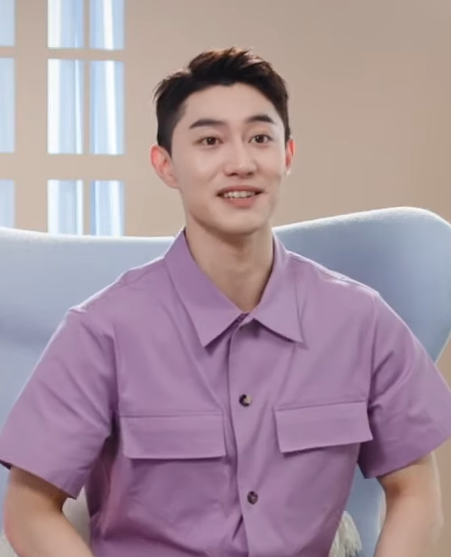
ควัก ดง-ย็อน

| name = ควัก ดง-ย็อน
| image = Kwak Dong-yeon곽동연 in 2021.png
| caption = ควัก ดง-ย็อน ในเดือนมิถุนายน 2021
| birth_place = แทจ็อน เกาหลีใต้
| years_active = 2012–ปัจจุบัน
| agent = H& Entertainment
| module = Infobox Korean name|child=yes|color=transparent|headercolor=transparent
| rr = Gwak Dong-yeon
| mr = Kwak Dongyŏn
ควัก ดง-ย็อน (ภาษาเกาหลี|เกาหลี: 곽동연; เกิด 19 มีนาคม ค.ศ. 1997) เป็นนักแสดงและนักดนตรีชาวเกาหลีใต้ เขาเปิดตัวการแสดงในละครโทรทัศน์เรื่อง "My Husband Got a Family|มายฮัสแบนด์ก็อตอะแฟมิลี" (2012) ซึ่งเขาได้รับรางวัลนักแสดงดาวรุ่งยอดเยี่ยมจากงานรางวัลละครเกาหลี จากนั้นเขาได้แสดงนำในเรื่อง "Adolescence Medley|อะโดเลสเซนซ์เมดเลย์" (2013), "Modern Farmer (TV series)|โมเดิร์นฟาร์เมอร์" (2014) และในปี 2016 เขาเป็นที่รู้จัก​มากขึ้นจากการแสดงละครประวัติศาสตร์เรื่อง "รักเราพระจันทร์เป็นใจ" (2016) และละครเรื่องต่อ ๆ มา เช่น "Gangnam Beauty" (2018), "My Strange Hero" (2018-2019), "Never Twice" (2019-2020), "วินเชนโซ่ ทนายมาเฟีย|Vincenzo" (2021)
ควักยังเคยเป็นมือกีตาร์นำและนักร้องของวงฝึกหัด เพื่อที่จะเตรียมเดบิวท์​ "Kokoma" (หรือที่จริงแล้วคือ "วง Little Kids") ซึ่งบริหารงานโดย FNC Entertainment
== ผลงาน ==
=== ภาพยนตร์​ ===
| class="wikitable"
|-
! ปี
! เรื่อง
! บทบาท
! Ref.
|-
| 2016 || "Misbehavior (film)|Misbehavior" || Yoo Jong-ki
|
|-
| 2017 || "Man of Will" || Choi Yoon-suk
|
|-
| 2018 || "Heung-boo: The Revolutionist" || Sheddong
|
|-
| 2019 || "Baseball Girl" || Lee Jung-ho
|
|-
| || "6/45" || Kim Man-cheol ||
|-
|
=== ละครโทรทัศน์​ ===
| class="wikitable"
|-
! ปี
! เรื่อง
! บทบาท
! หมายเหตุ
! สถานี
! Ref.
|-
| 2012
| "My Husband Got a Family"
| Bang Jang-goon
|
| Korean Broadcasting System|KBS2
|
|-
| rowspan = 2| 2013
| "Jang Ok-jung, Living by Love"
| young Prince Dong-pyeong
|Cameo
| Seoul Broadcasting System|SBS
|
|-
| "Adolescence Medley"
| Choi Jeong-woo
|
| rowspan = "3" |KBS
|
|-
| rowspan = 3| 2014
| "Inspiring Generation"
| young Shin Jung-tae
|Ep. 1-4
|
|-
| "KBS Drama Special|Drama Special: Middle School Student A"
| Lee Hae-joon
|
|
|-
| "Modern Farmer (TV series)|Modern Farmer"
| Han Ki-joon
|
| Seoul Broadcasting System|SBS
|
|-
| rowspan = 2| 2015
| "Splendid Politics"
| Yi Ui-rip
|Cameo
| Munhwa Broadcasting Corporation|MBC
|
|-
| "KBS Drama Special|Drama Special: Avici"
| Ji Sun-woo
|
| KBS2
|
|-
| rowspan = 5| 2016
| "Come Back Mister"
| young Han Gi-tak
|Cameo
| rowspan = "2" |SBS
|
|-
| "Puck!"
| Hwang Gyung-pil
|
|
|-
| "Pied Piper (TV series)|Pied Piper"
| Jung In
|Cameo Ep. 4
| TVN (South Korea)|tvN
|
|-
| "The Master of Revenge"
| Lee Yong-joo
|Cameo Ep. 5-7
| rowspan = "3" |KBS2
|
|-
| "Love in the Moonlight"
| Kim Byung-yeon
|
|
|-
| rowspan = "3" | 2017
| "Fight for My Way"
| Kim Moo-ki
|Cameo appearance|Cameo Ep. 1
|
|-
| "Reunited Worlds"
| Sung Hae-cheol
|
| SBS
|
|-
| "KBS Drama Special|Drama Special: Slow"
| Lee Ji-won
|
| rowspan = '2' | KBS2
|
|-
| rowspan = 2|2018
| "Radio Romance (TV series)|Radio Romance"
| Jason
|
|
|-
| "Gangnam Beauty"
| Yeon Woo-young
|
| JTBC
|
|-
| 2018–2019
| "My Strange Hero"
| Oh Se-ho
|
| rowspan = 2| SBS
|
|-
| 2019
| "Doctor Detective"
| Jung Ha-rang
|Cameo Ep. 1-3
|
|-
| 2019–2020
| "Never Twice"
| Na Hae-jun
|
| MBC
|
|-
|2020
|"เรื่องหัวใจ ไม่ไหวอย่าฝืน"
|Kwon Gi Do
|Cameo Ep. 3-4,16
| rowspan = "4"|tvN
|
|-
| rowspan = "2"|2021
|"Vincenzo (TV series)|Vincenzo"
|Jang Han-seo
|
|
|-
| "Drama Stage Season 4: Attention Hog"
| Kang Tae-soo
|
|
|-
|2022
|"Big Mouth"
|Jerry
|
|
|-
|
=== เว็บ​ซีรีส์​ ===
| class="wikitable"
|-
! ปี
! เรื่อง
! บทบาท
! สถานี
! Ref.
|-
| 2015
| "imdbtitle:6283836|The Flatterer"
| Park Ge-on
| Naver|Naver TV Cast
|
|-
! scope="row"| 2022
| "Monstrous"
| Kwak Yong-ju
| TVING
|
|
=== ละครเวที ===
| class="wikitable"
|-
! ปี
! ประเภท
! เรื่อง
! บทบาท
! หมายเหตุ​
! Ref.
|-
| 2017
| rowspan = "2" | Theatre
| rowspan = "2" | The Elephant Song
| rowspan = "2" | Michael
| 2017.09.06 - 2017.11.26
|
|-
| 2019
| 2019.11.22 - 2020.02.16
|
|-
|2020
| Musical
| Something Rotten!
| Nigel Bottom
| 2020.08.07 - 2020.10.18
|
|
=== วาไรตี้โชว์​ ===
| class="wikitable"
|-
! ปี
! รายการ
! สถานี
! หมายเหตุ​
! Ref.
|-
| 2013
| "Cheongdam-dong 111"
| tvN
| Kokoma Band
|
|-
| 2015
| "Animals (South Korean TV series)|Animals"
| MBC
| rowspan = "5" |Cast member
|
|-
| 2017
| "Our Life School"
| tvN
|
|-
| 2019
| "Everyone's Kitchen"
| O'live|Olive
|
|-
|2019
|"Let's go! Real trip: Three Delicious Man"
|Naver
|
|-
| 2021–present
| "Delicious Rendezvous"
| SBS
|
|
=== มิวสิกวิดีโอ​ ===
| class="wikitable"
|-
! ปี
! ผลงานเพลง
! ศิลปิน
! หมายเหตุ​
! Ref
|-
| 2012
| "Ce Song"
| Yoo Jun-sang ft. Kwak Dong-yeon, Kim Sang-ho (actor)|Kim Sang-ho
|"My Husband Got a Family" OST
|
|-
| rowspan = 2| 2013
| "Stargirl 2013"
| Bulldog Mansion
| rowspan = "2" |"Adolescence Medley" OST
|
|-
| "Be Forgotten"
| Kwak Dong-yeon
|
|-
| 2017
| "Excuse Me"
| AOA (band)|AOA
|
|
|-
|2019
|"Spring Memories"
|N.Flying
|With Jin Ye-ju
|Cite web|last=tenasia.hankyung.com|first=Digital|date=2019-04-19|title=엔플라잉, 봄이 부시게 MV 티저 공개…곽동연♥진예주 로맨스 텐아시아|website=텐아시아 연예뉴스|language=ko
|
== รางวัล​และ​การเสนอชื่อเข้าชิง ==
| class="wikitable"
|-
! ปี
! รางวัล
! สาขา
! จากผลงาน
! ผล
!Ref.
|-
| rowspan = 2| 2012
| 5th Korea Drama Awards
| rowspan = "4" | Best Young Actor
| rowspan = 2| "My Husband Got a Family"
|
|
|-
| 2012 KBS Drama Awards|KBS Drama Awards
|
|
|-
| rowspan = 2| 2014
| 16th Seoul International Youth Film Festival
| "Inspiring Generation"
|
|
|-
| rowspan = "1" | 2014 KBS Drama Awards|KBS Drama Awards
| "Inspiring Generation", "Middle School Student A"
|
|
|-
| 2016
| rowspan = "1" | 2016 KBS Drama Awards|KBS Drama Awards
| rowspan = "2" | Best New Actor
| rowspan = "2" | "Love in the Moonlight"
|
|
|-
| rowspan = 2|2017
|10th Korea Drama Awards
|
|
|-
| 2017 KBS Drama Awards|KBS Drama Awards
| Best Actor in a One-Act/Special/Short Drama
| "Slow"
|
|
|-
|2018
|Korea First Brand Awards
|Actor Award
|
|
|
|-
| rowspan = 2|2019
|2019 MBC Drama Awards|MBC Drama Awards
|Excellence Award, Actor in a Weekend Drama
|"Never Twice"
|
|
|-
|2019 SBS Drama Awards|SBS Drama Awards
|Excellence Award, Actor in a Miniseries
|"My Strange Hero"
|
|
|-
|2020
|5th Korea Musical Awards
|Rookie of the year Award (Male)
|"Something Rotten!"
|
|
|-
| 2021
| 7th APAN Star Awards
| Excellence Award , Actor in Serial Drama
| "Never Twice"
|
|
|-
|
== อ้างอิง ==
== แหล่งข้อมูลอื่น ==
หมวดหมู่:นักแสดงชายชาวเกาหลีใต้
หมวดหมู่:บุคคลที่เกิดในปี พ.ศ. 2540
หมวดหมู่:ศิษย์เก่าจากโรงเรียนศิลปะการแสดงโซล
หมวดหมู่:บุคคลจากแทจ็อน